Mahmoud Abu Zeid

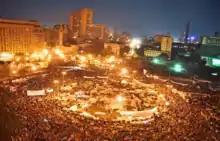

Mahmoud Abu Zeid, also known as Shawkan (born c. 1987), an Egyptian photojournalist, was arrested for taking photos of the Rabaa massacre in Cairo, Egypt and imprisoned during the post-coup unrest by the Egyptian government since 2013, where he faced the death penalty. By September 2018 he had been sentenced to a five-year prison term and was expected to be released shortly thereafter; he was released on 4 March 2019.